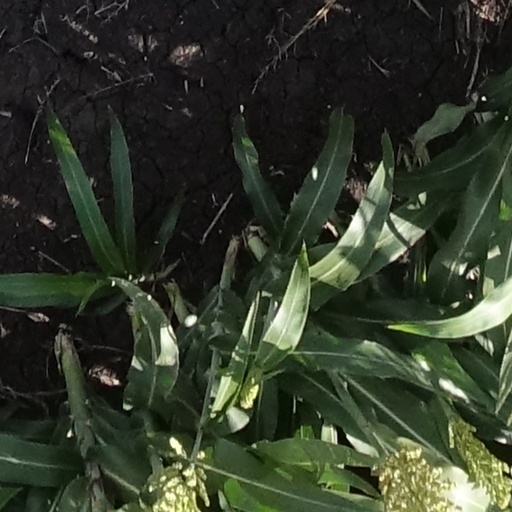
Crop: sorghum